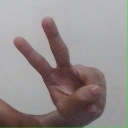
अक्षर: ऐ